Question: Please indicate a possible affordance area of baseball bat that can be used for holding
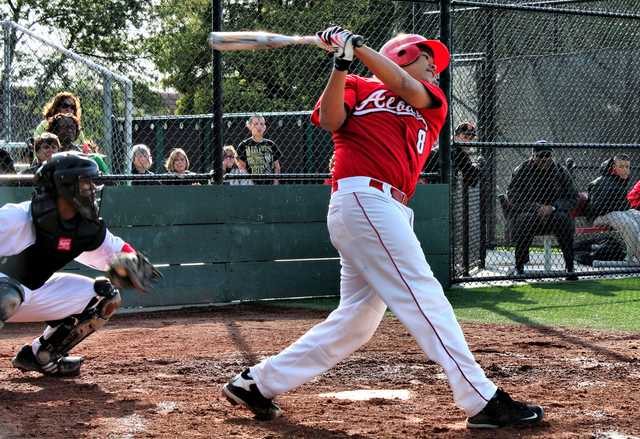
Answer: [311.5, 22.5, 375.5, 66.5]